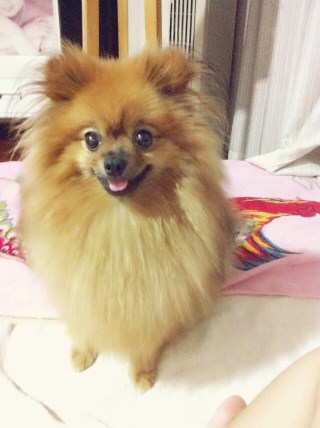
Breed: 1936-n000005-Pomeranian